List of bridges in Cambridge

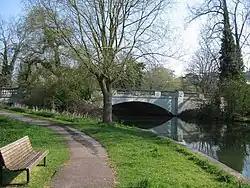
Fen Causeway Bridge

The first road bridge that is reached as the river enters the city. The road was formally opened on 9 December 1926.